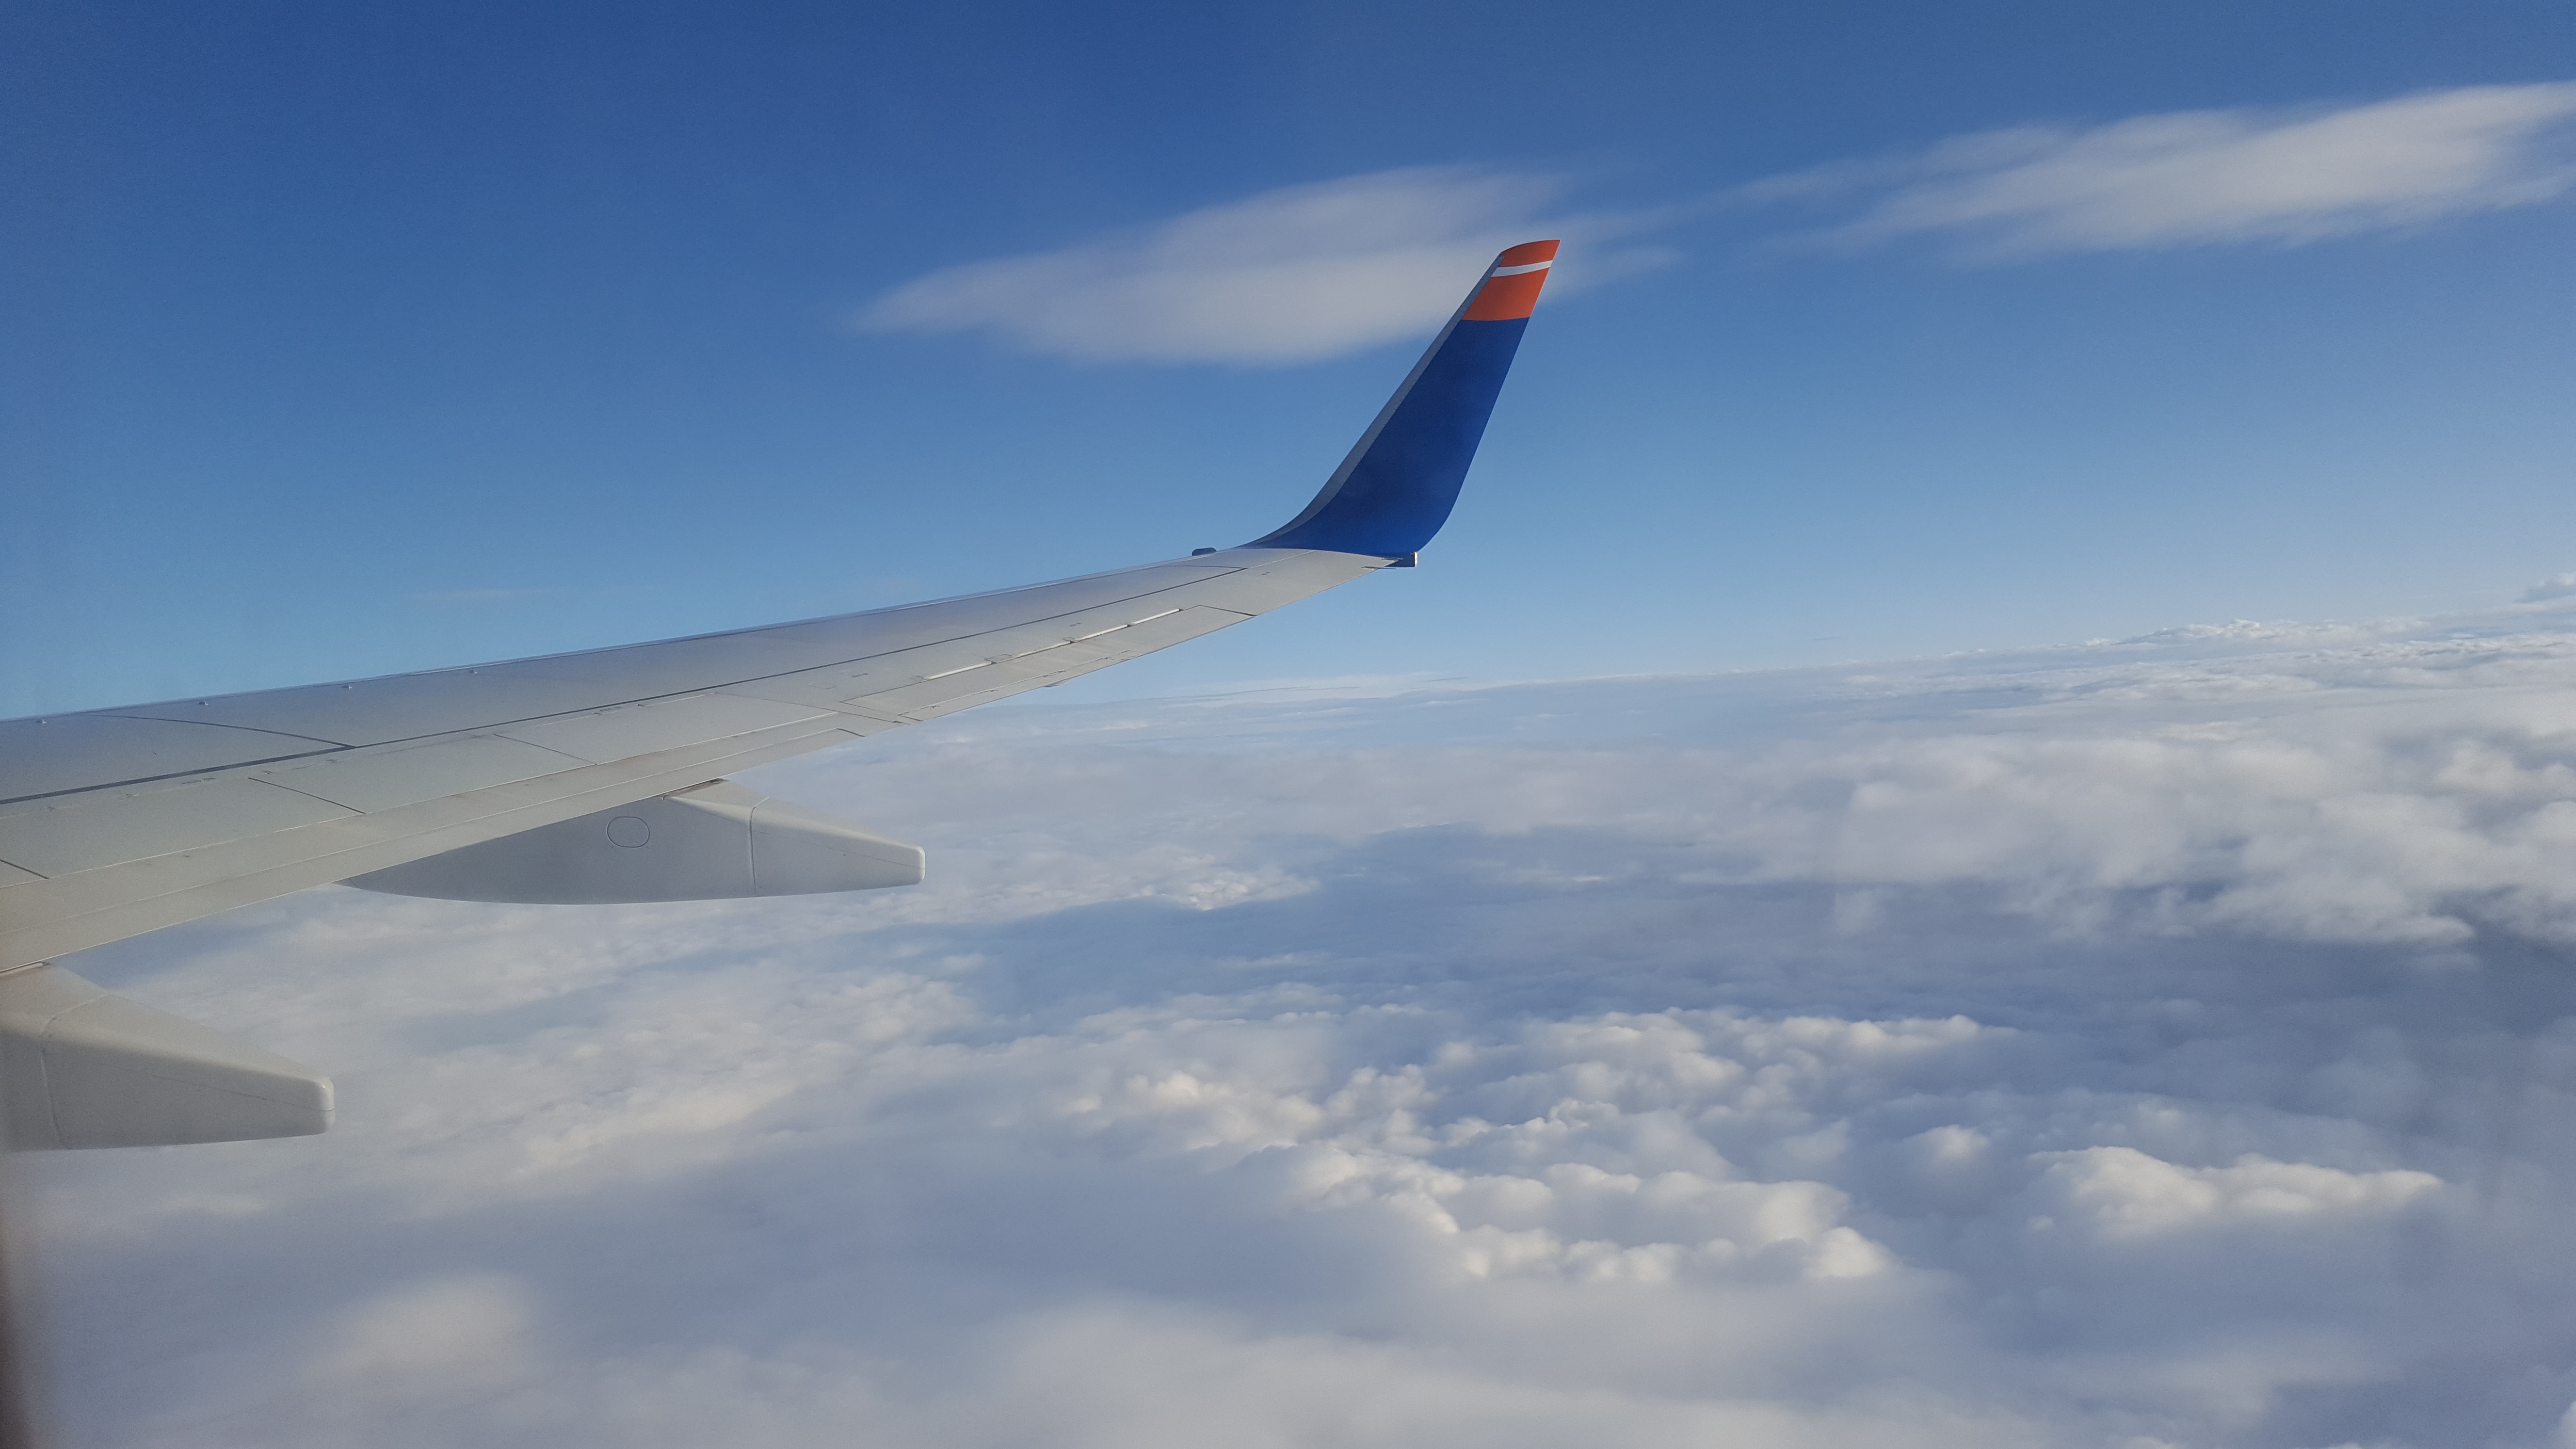
wing, cloud, sky, fly, airplane, aircraft, vehicle, airline, aviation, flight, clouds, airliner, takeoff, air force, jet aircraft, air travel, boeing 737, atmosphere of earth, narrow body aircraft